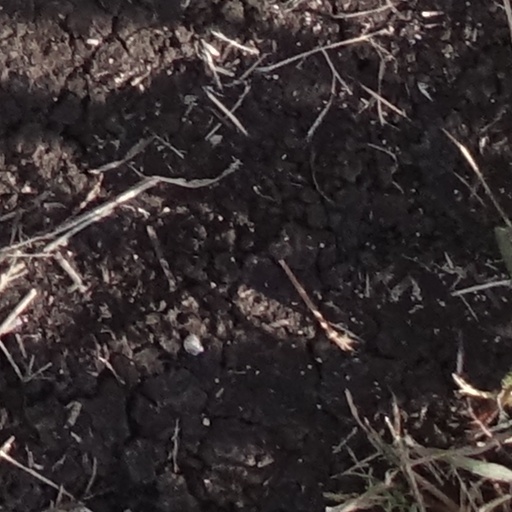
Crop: sorghum